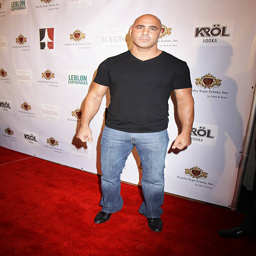
actor arrives for the premiere .